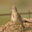
Label: bird